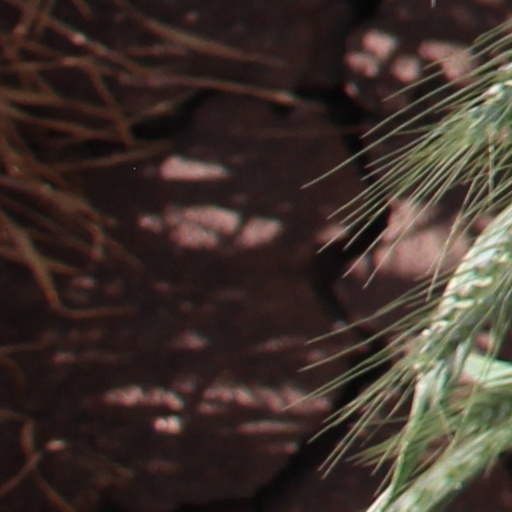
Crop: wheat